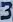
Number: 3